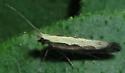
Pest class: diamondback_moth